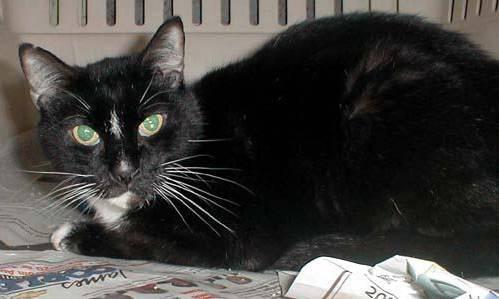
cat